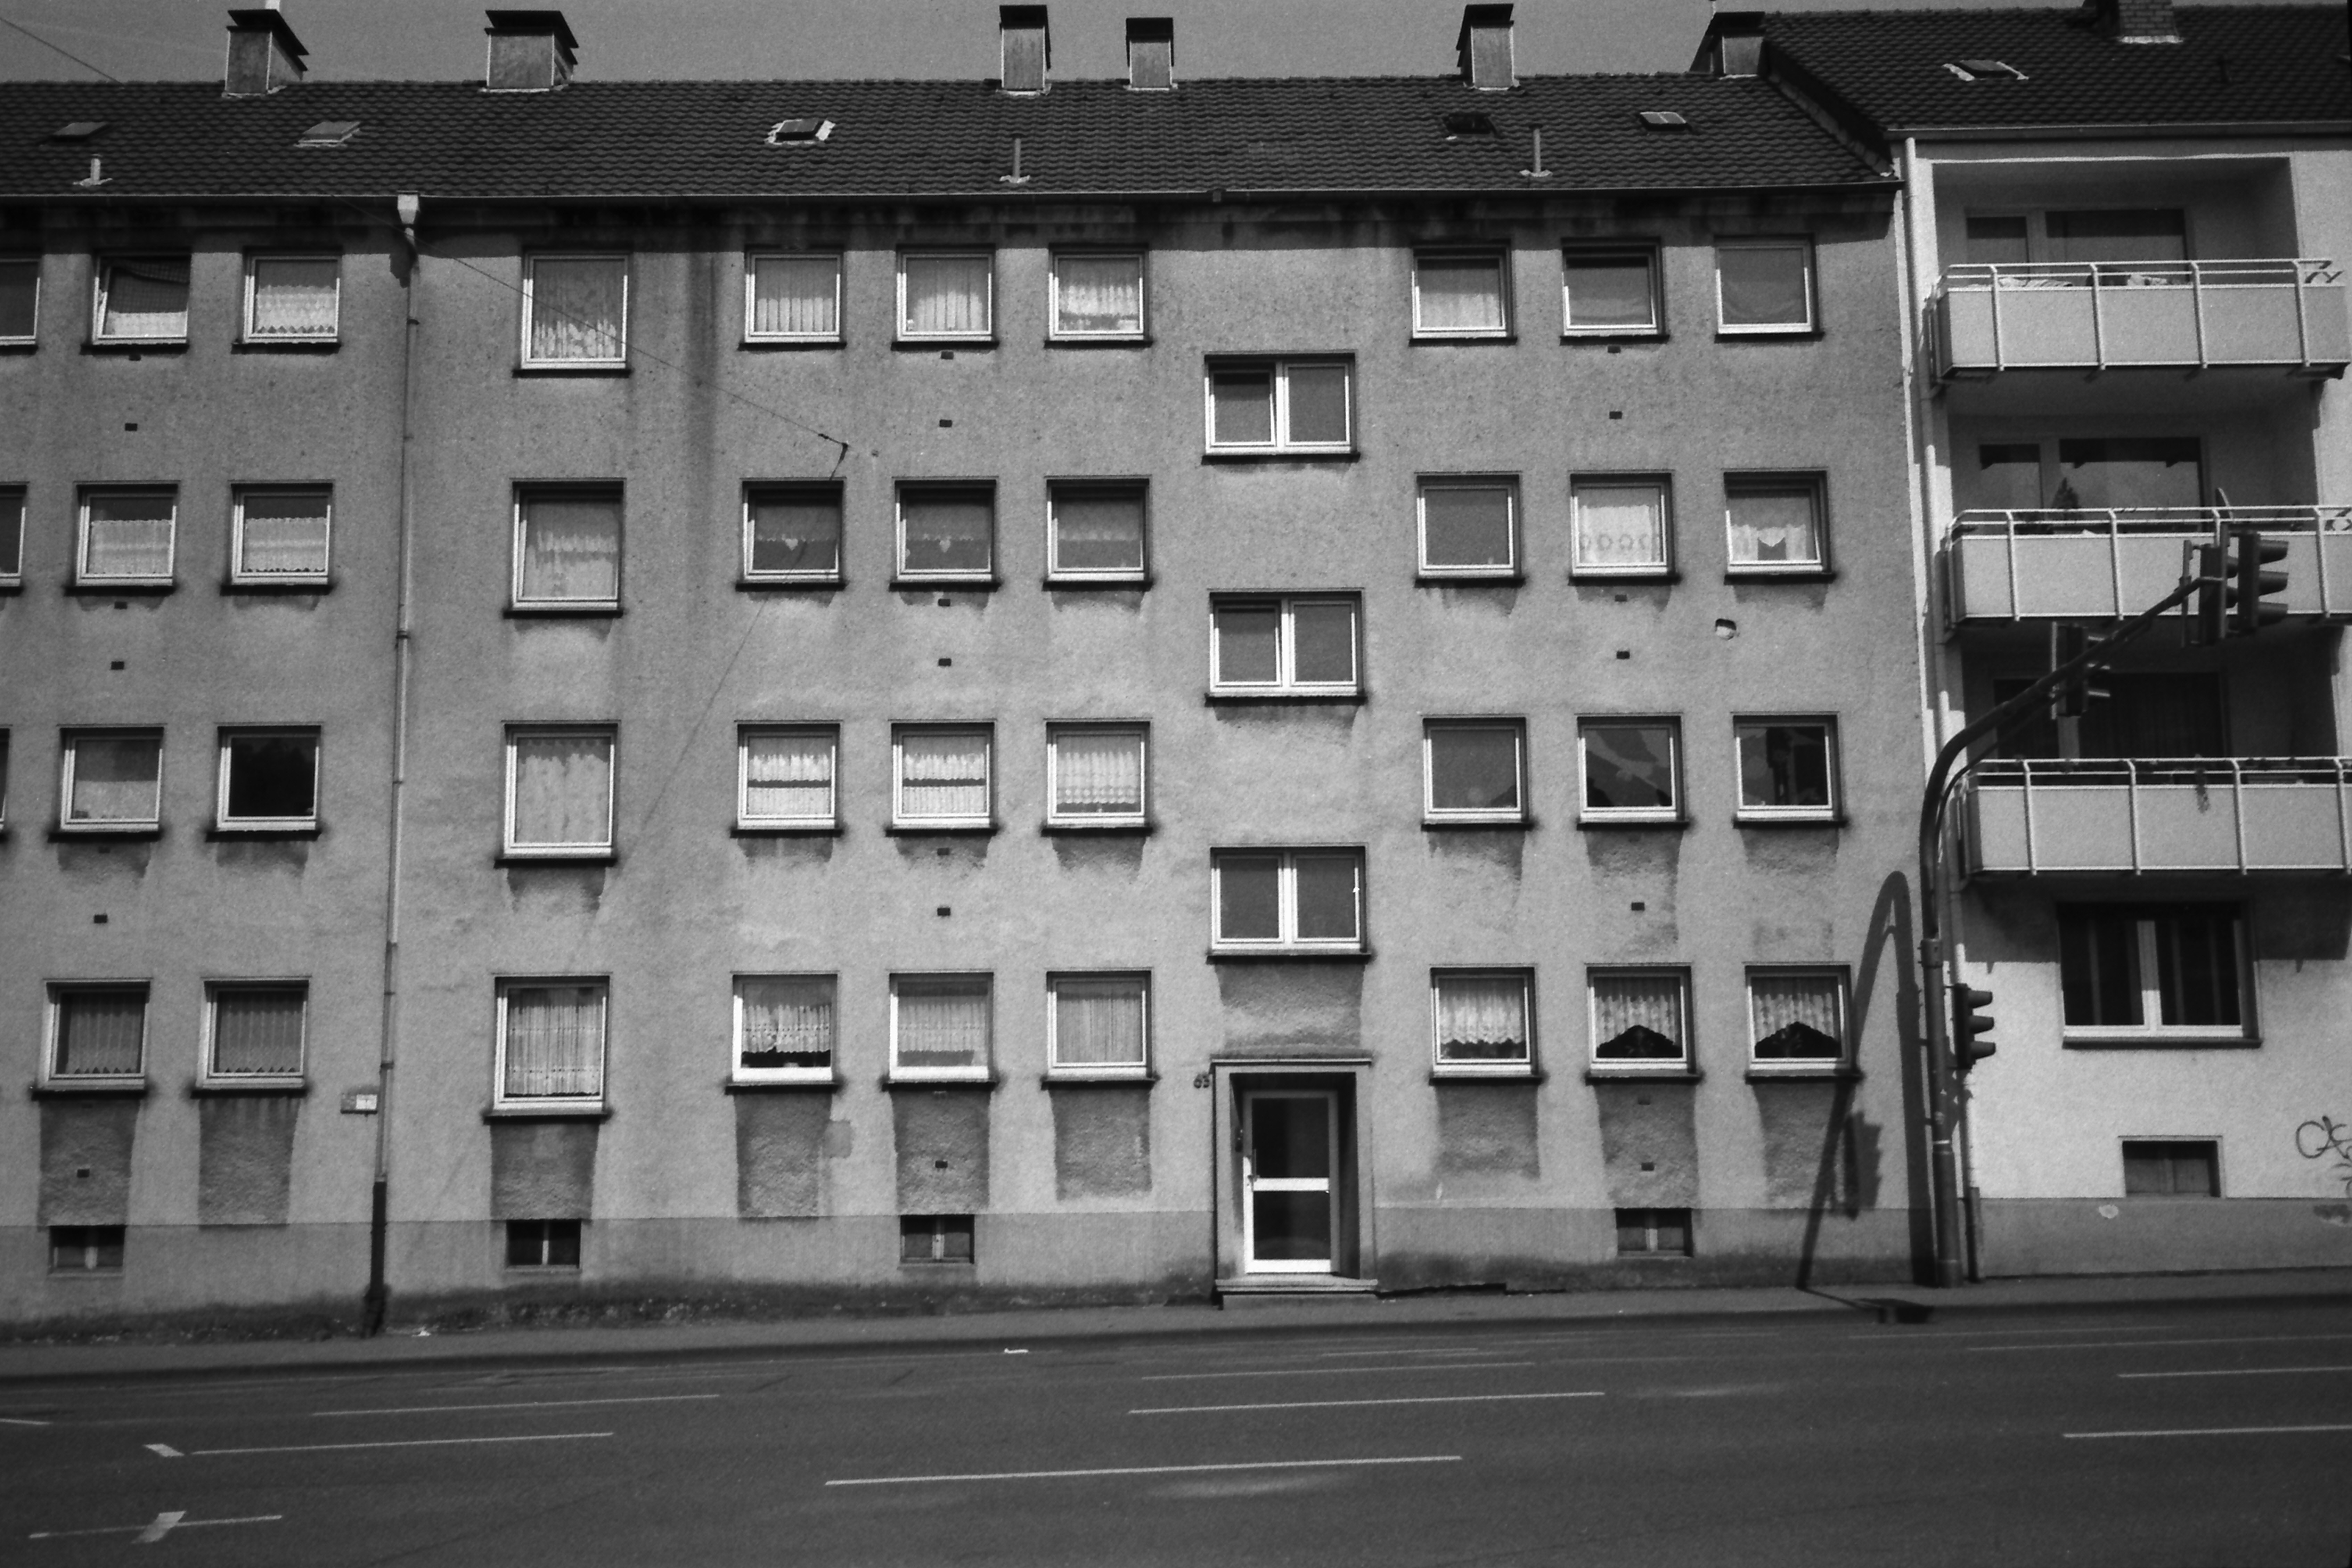
black and white, architecture, road, white, street, photography, house, roof, building, old, home, film, photo, dark, analog, live, suburb, facade, black, monochrome, tower block, 70s, curtains, shape, leica, past, neighbourhood, retro look, traffic lights, black and white photo, kleinbild film, urban area, tenement house, monochrome photography, residential area